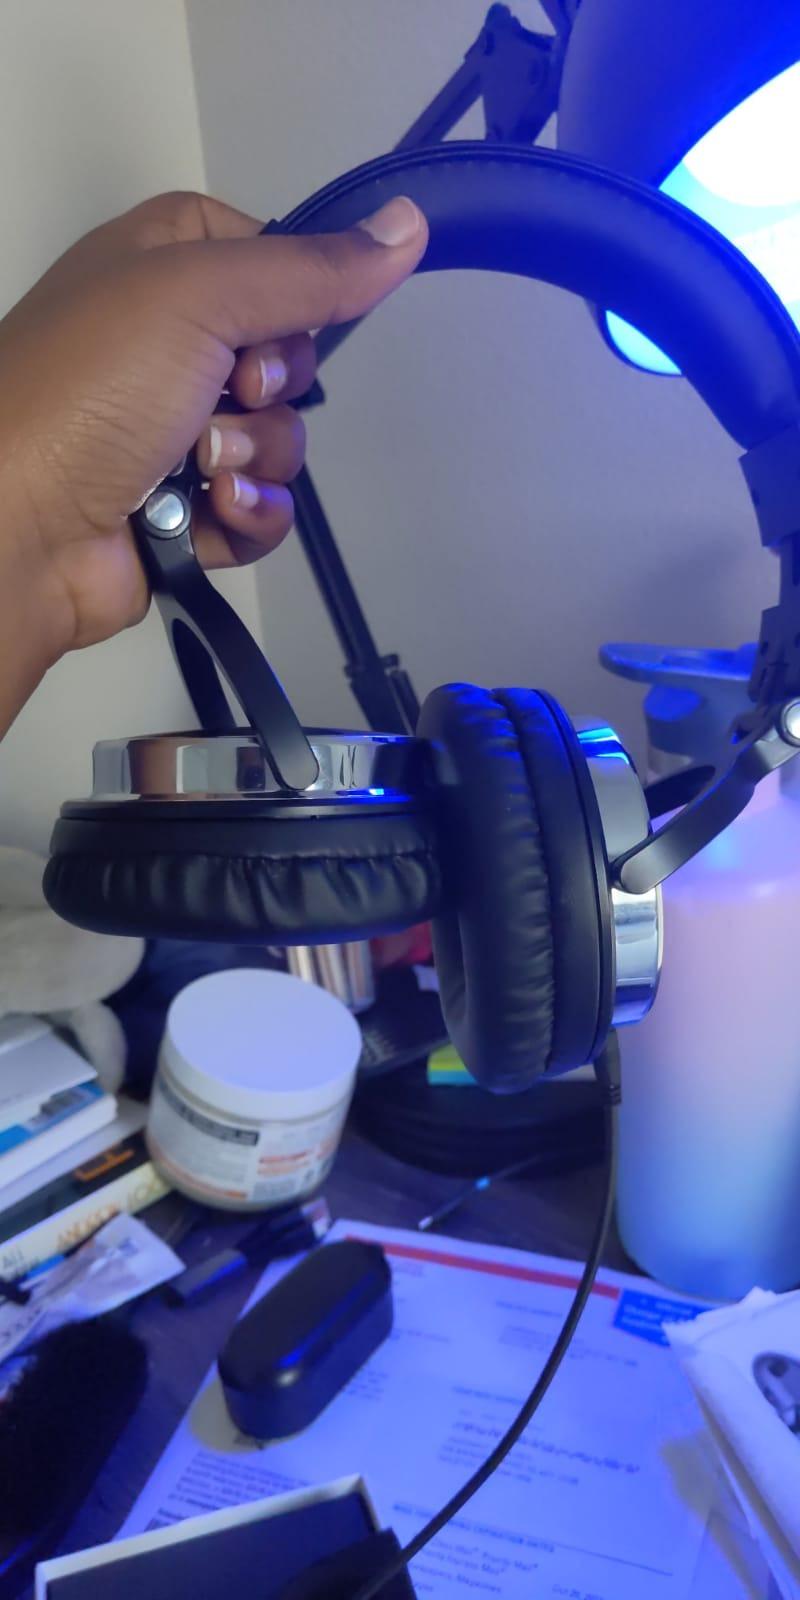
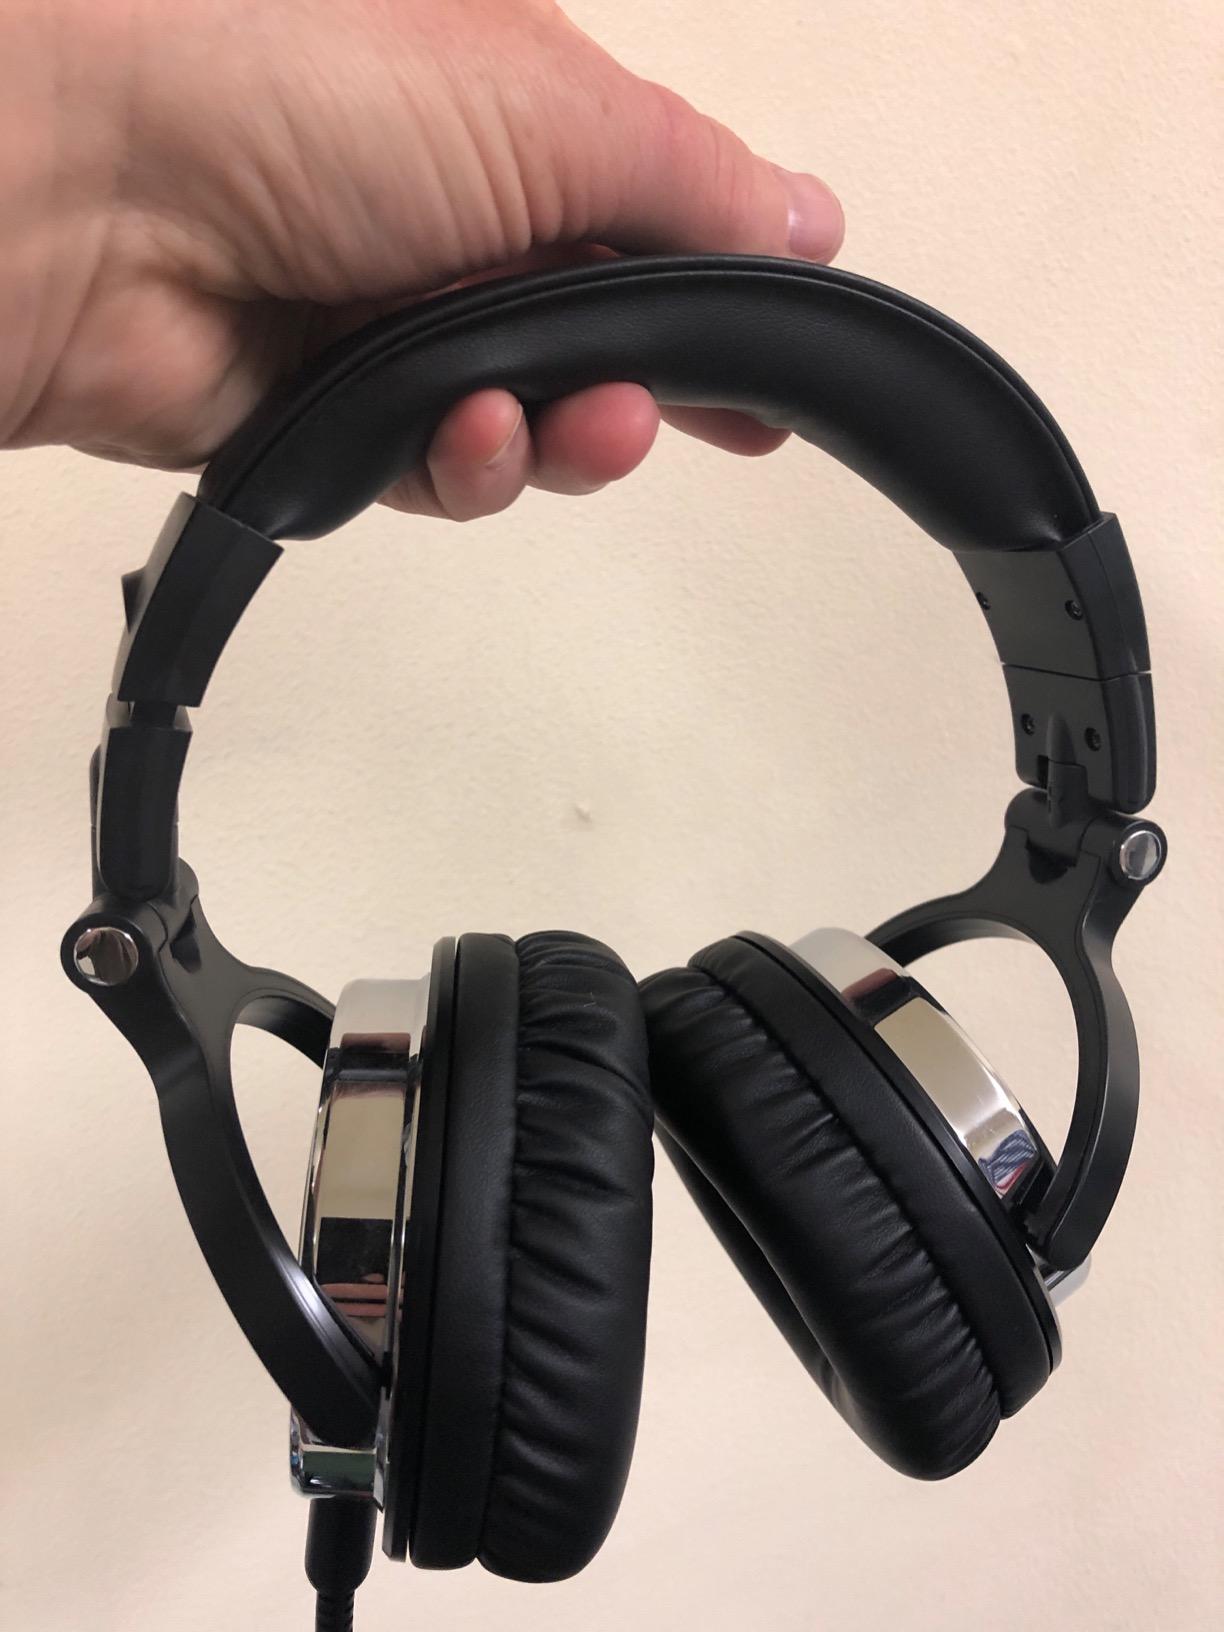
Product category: headphones
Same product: yes